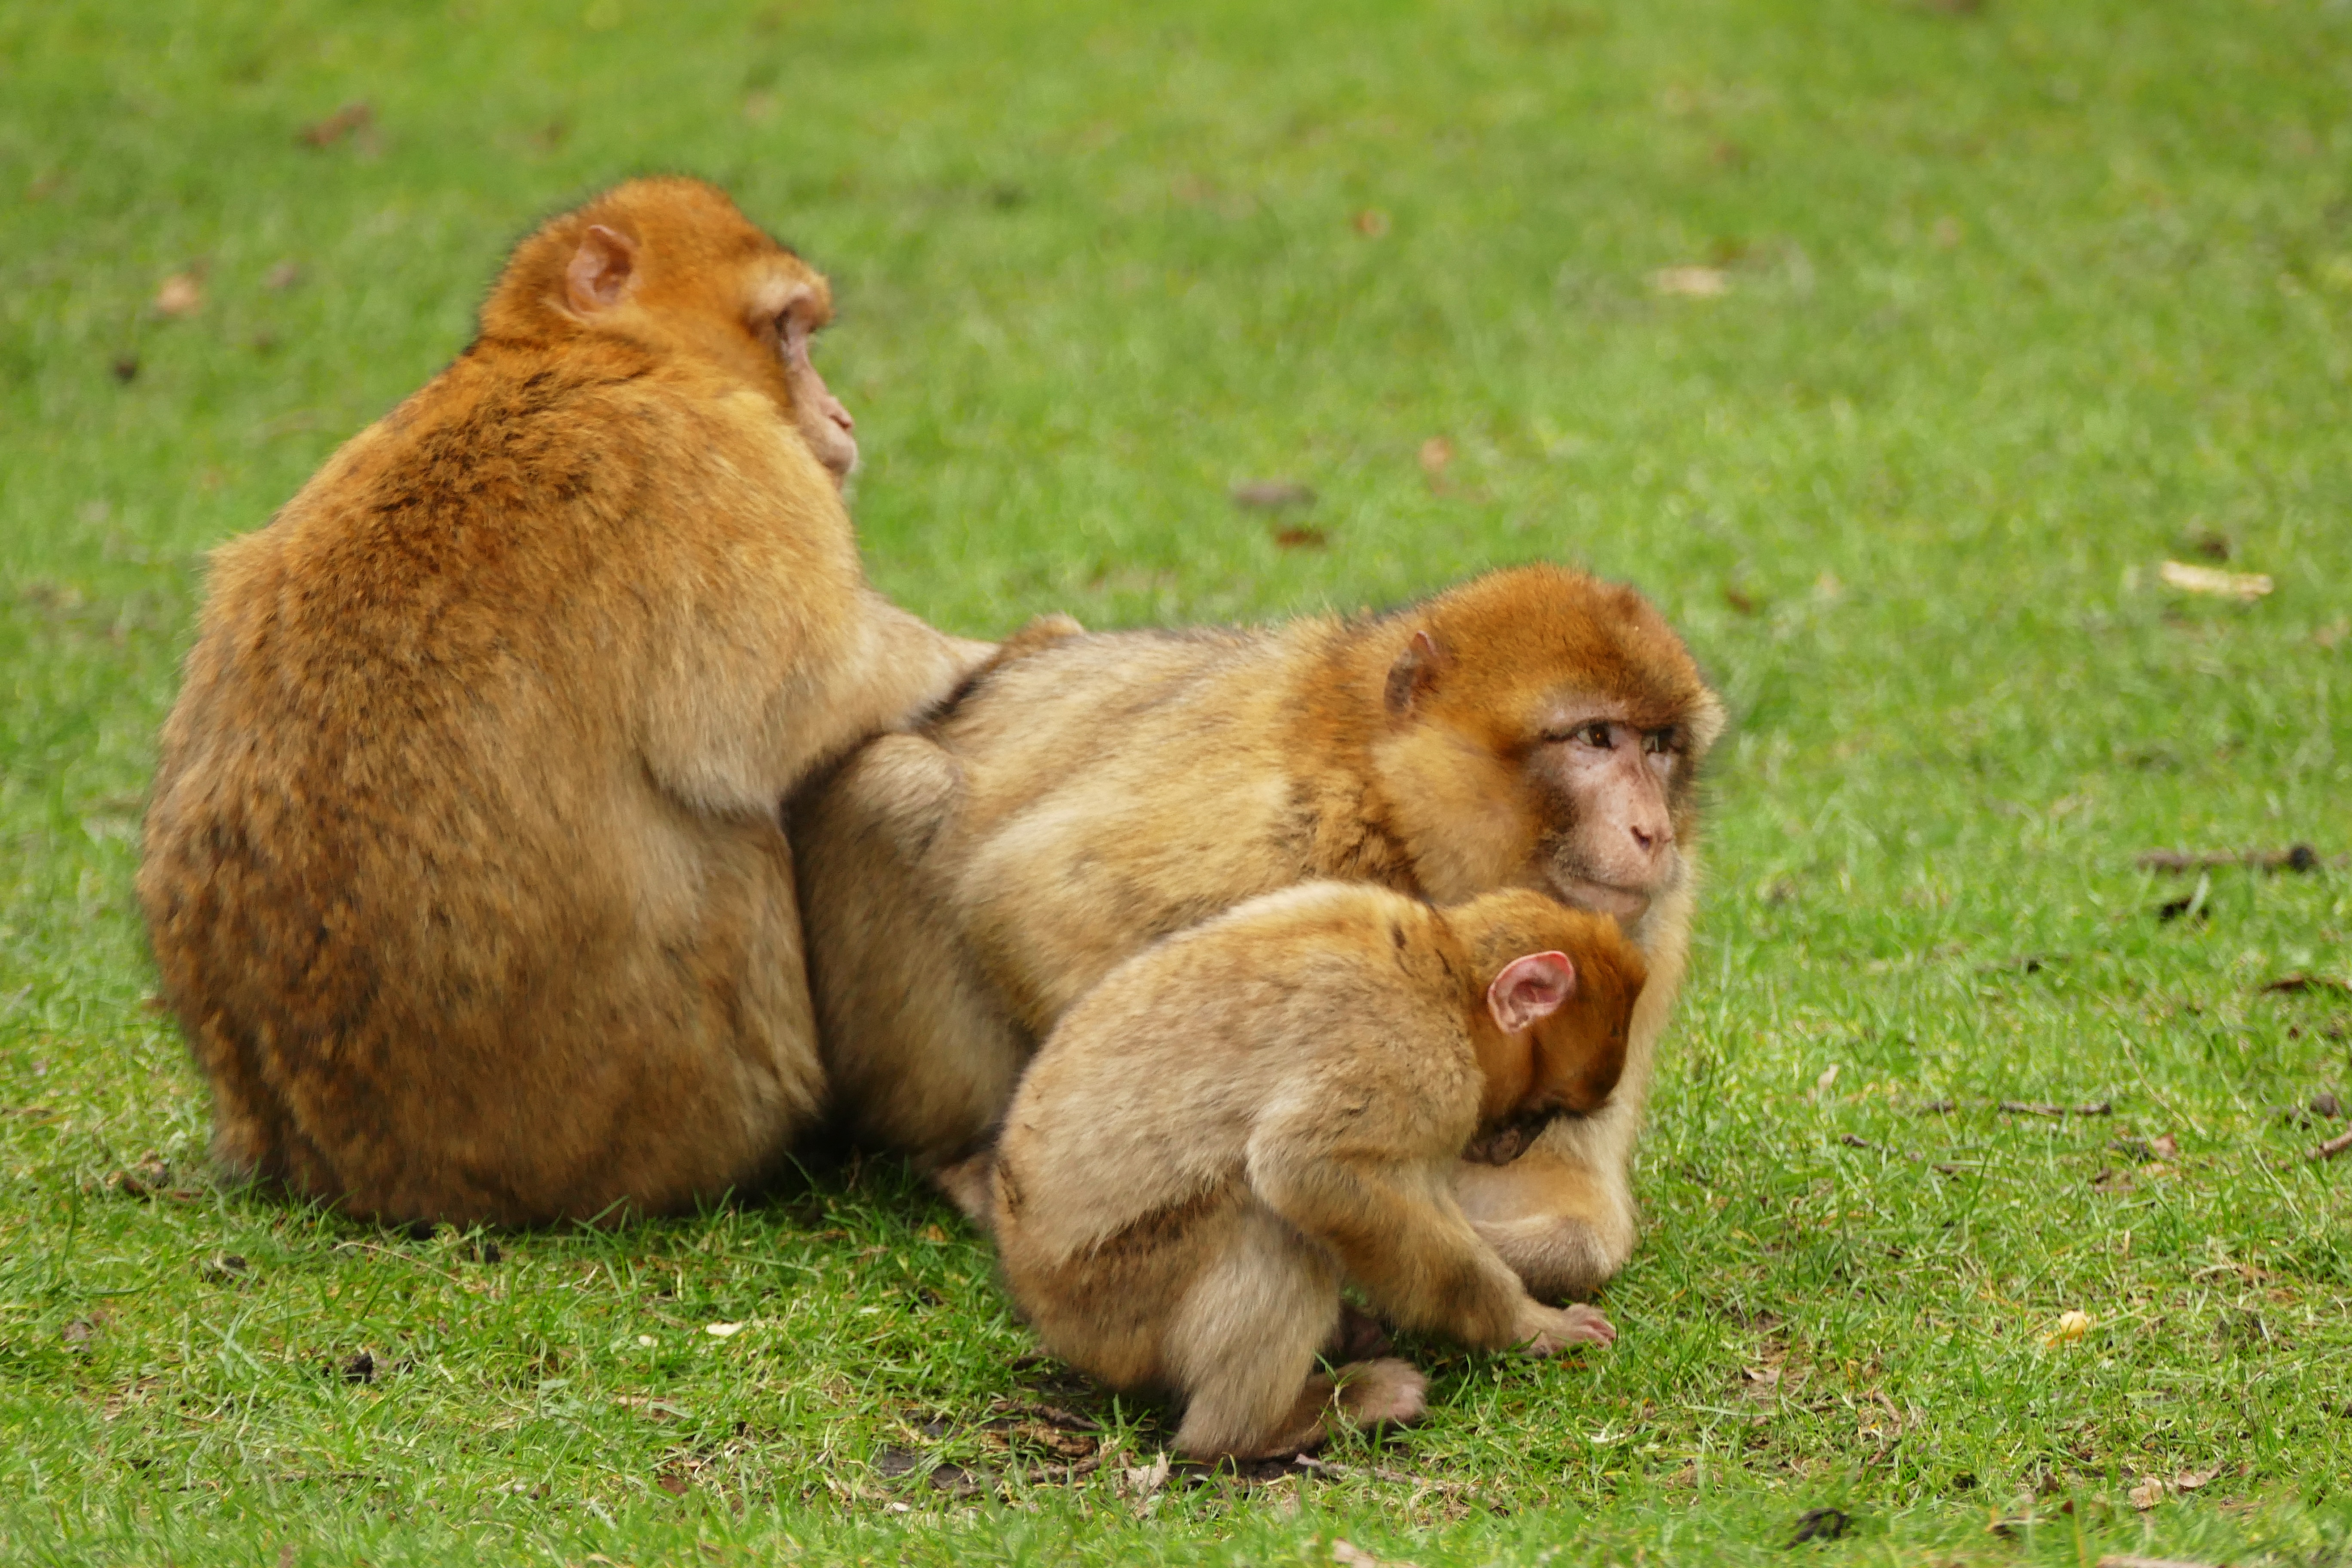
nature, animal, cute, wildlife, wild, zoo, young, natural, africa, brown, mammal, monkey, baby, fauna, primate, ape, infant, endangered, vertebrate, morocco, safari, barbary, juvenile, macaque, macaca, old world monkey, barbary macaque, sylvanus, dog breed group